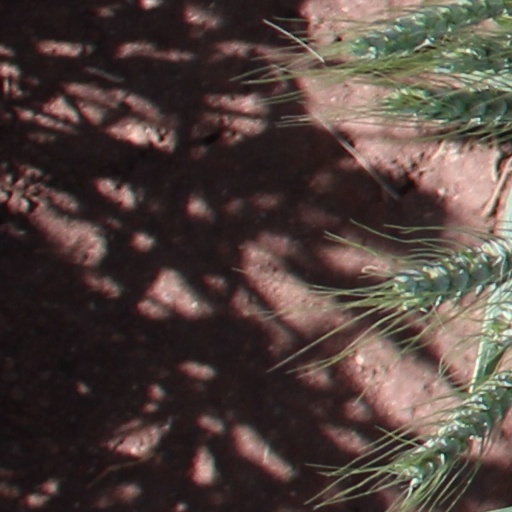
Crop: wheat